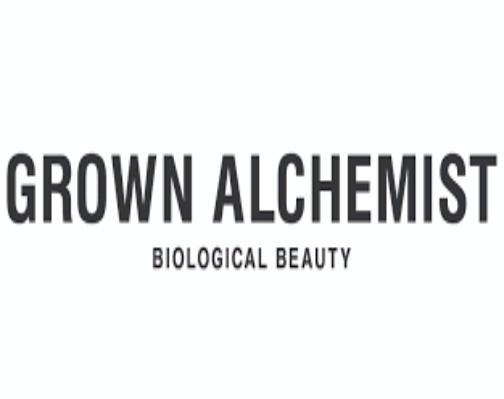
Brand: Alchemist
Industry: Clothes